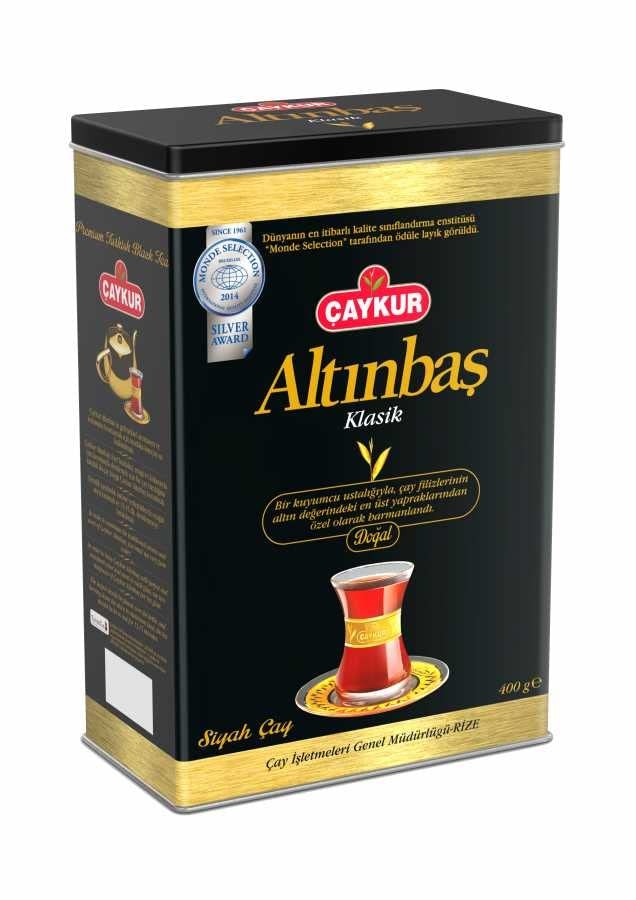
Item Name: Caykur Altinbas Black Tea, Turkish Black Tea in Tin Can 400 Grams
Value: 14.1096
Unit: Ounce

Price: 16.9